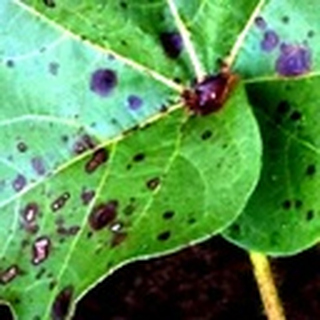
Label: cotton_target_spot